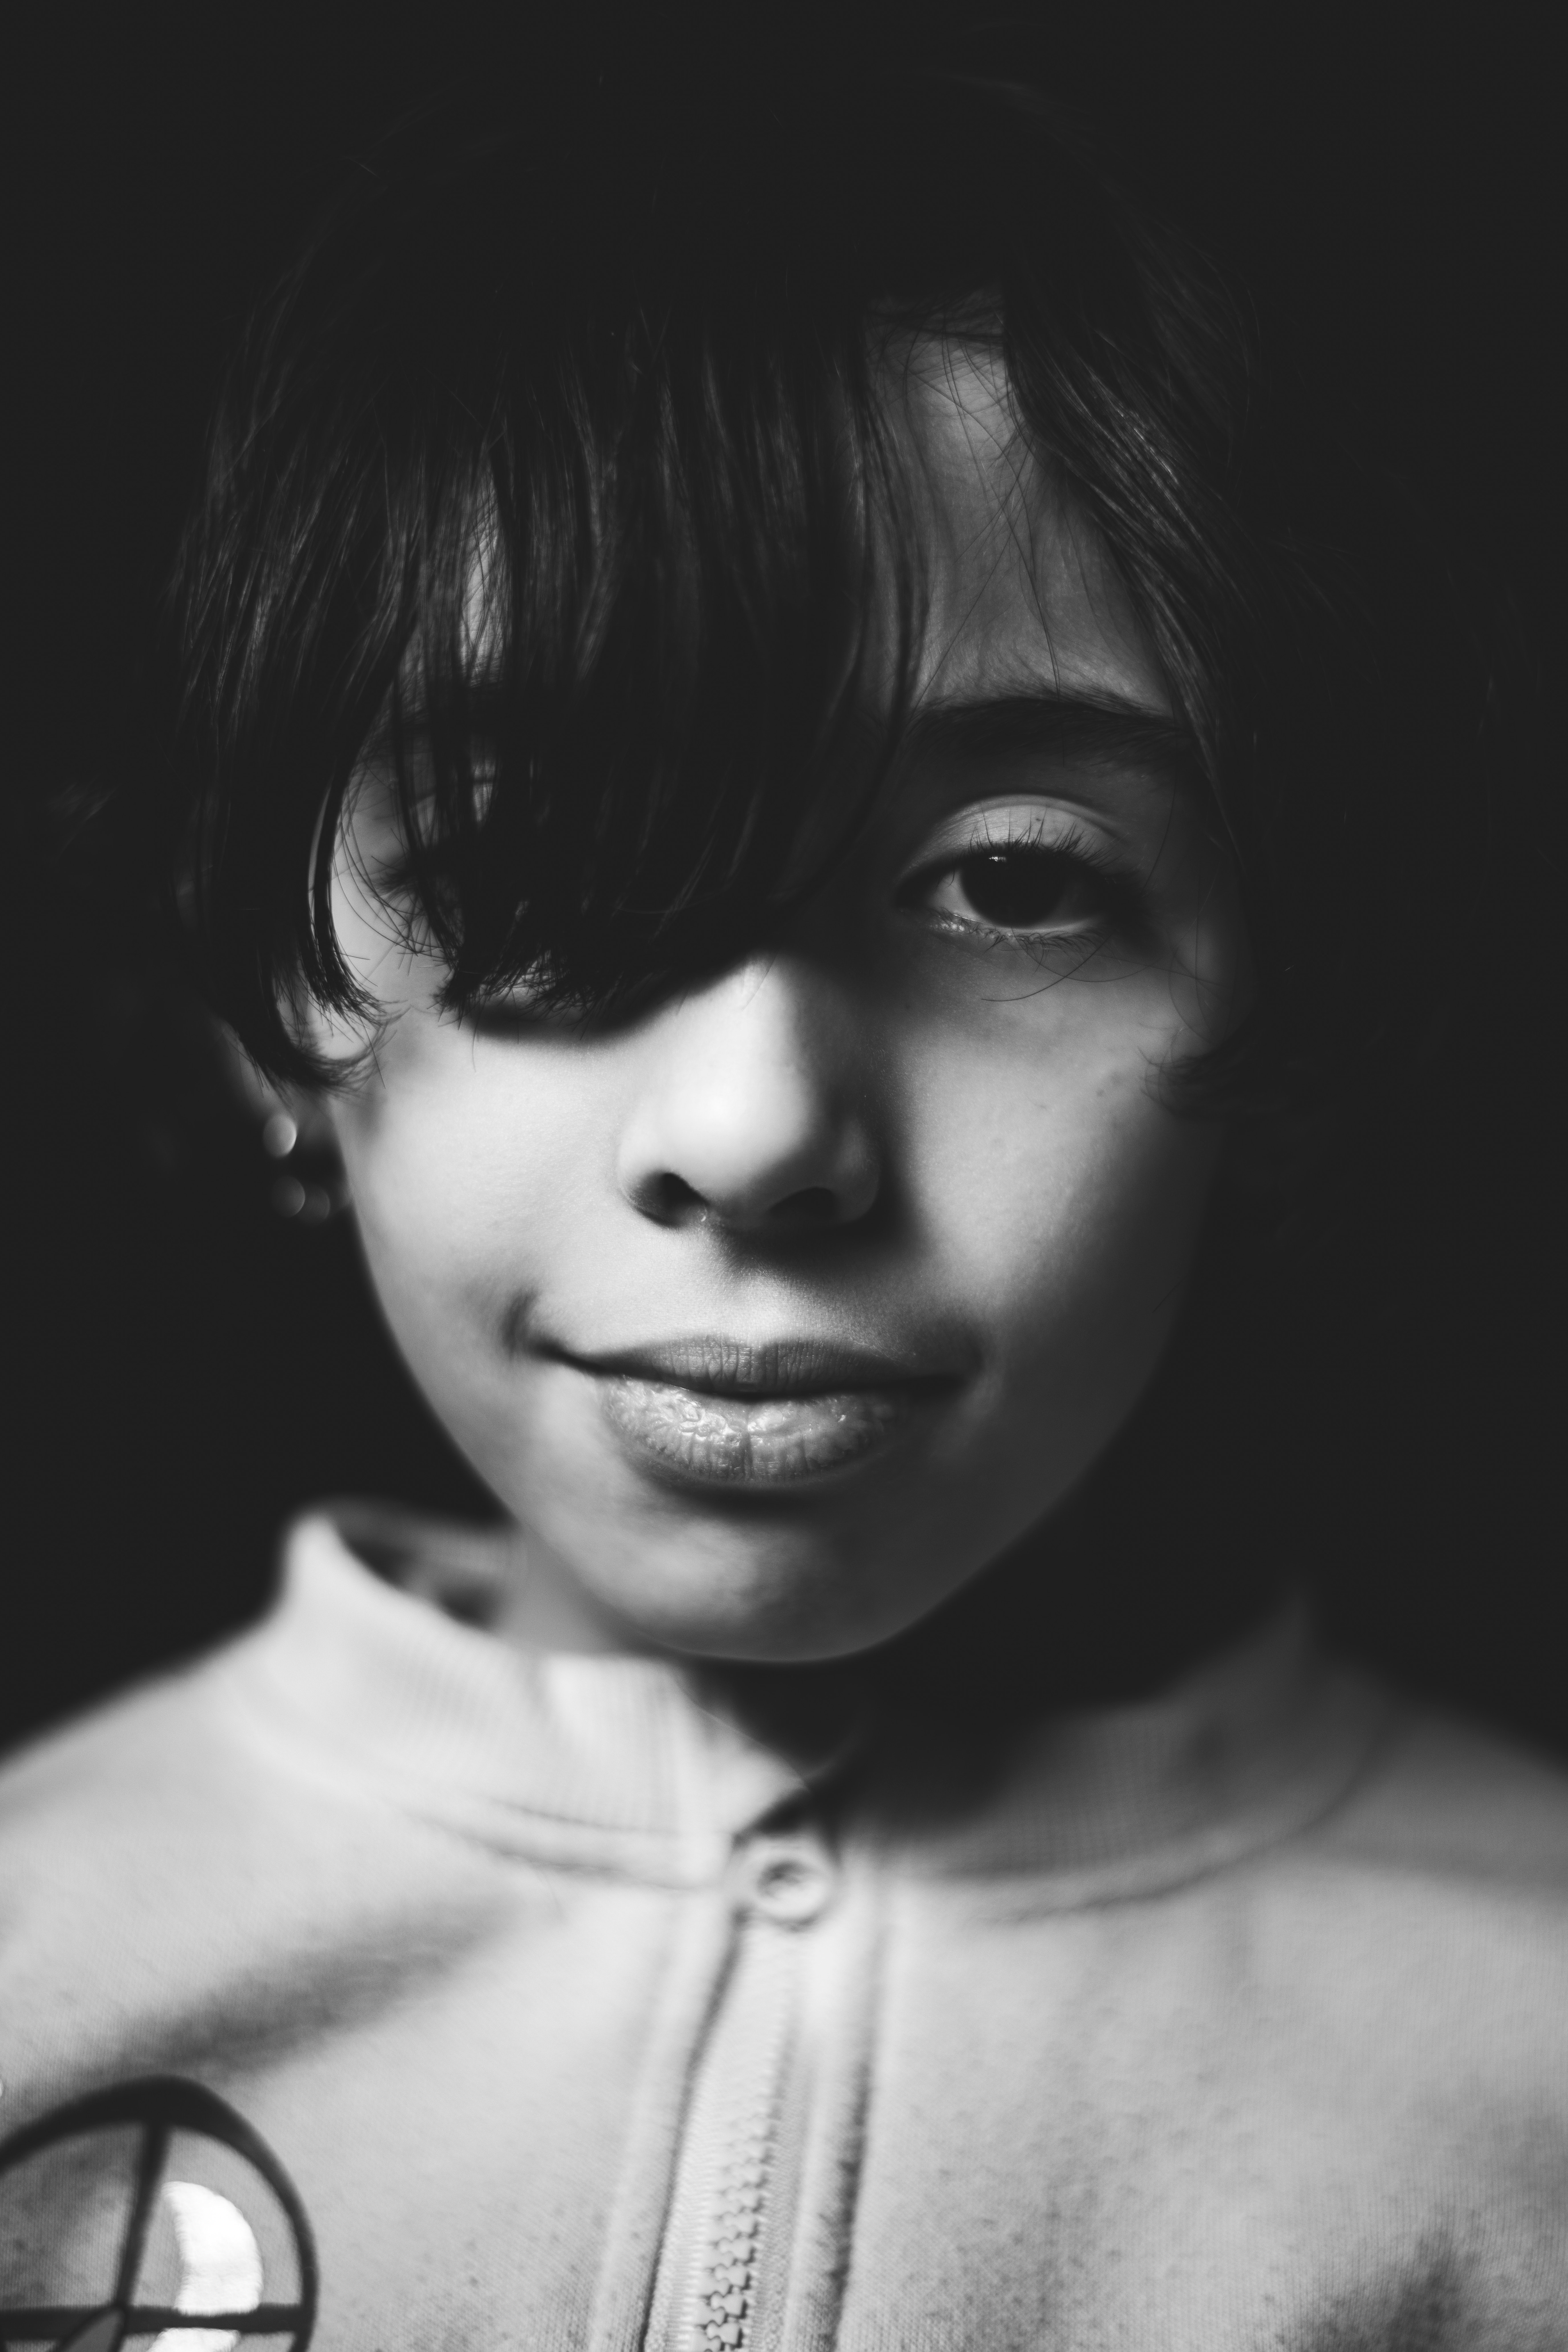
face, hair, black, photograph, facial expression, nose, black and white, head, lip, eyebrow, eye, beauty, smile, hairstyle, monochrome, chin, cheek, forehead, portrait, child, cool, organ, monochrome photography, photography, black hair, human, close up, mouth, portrait photography, jaw, eyelash, neck, flash photography, style, ear, bangs